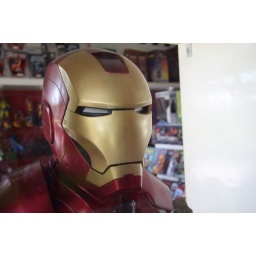
Also shot in between glass wall of a hobby shop. A life size head of Ironman.